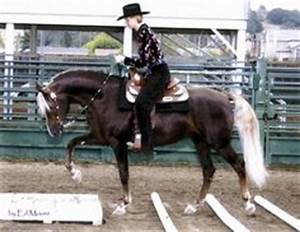
Label: horse